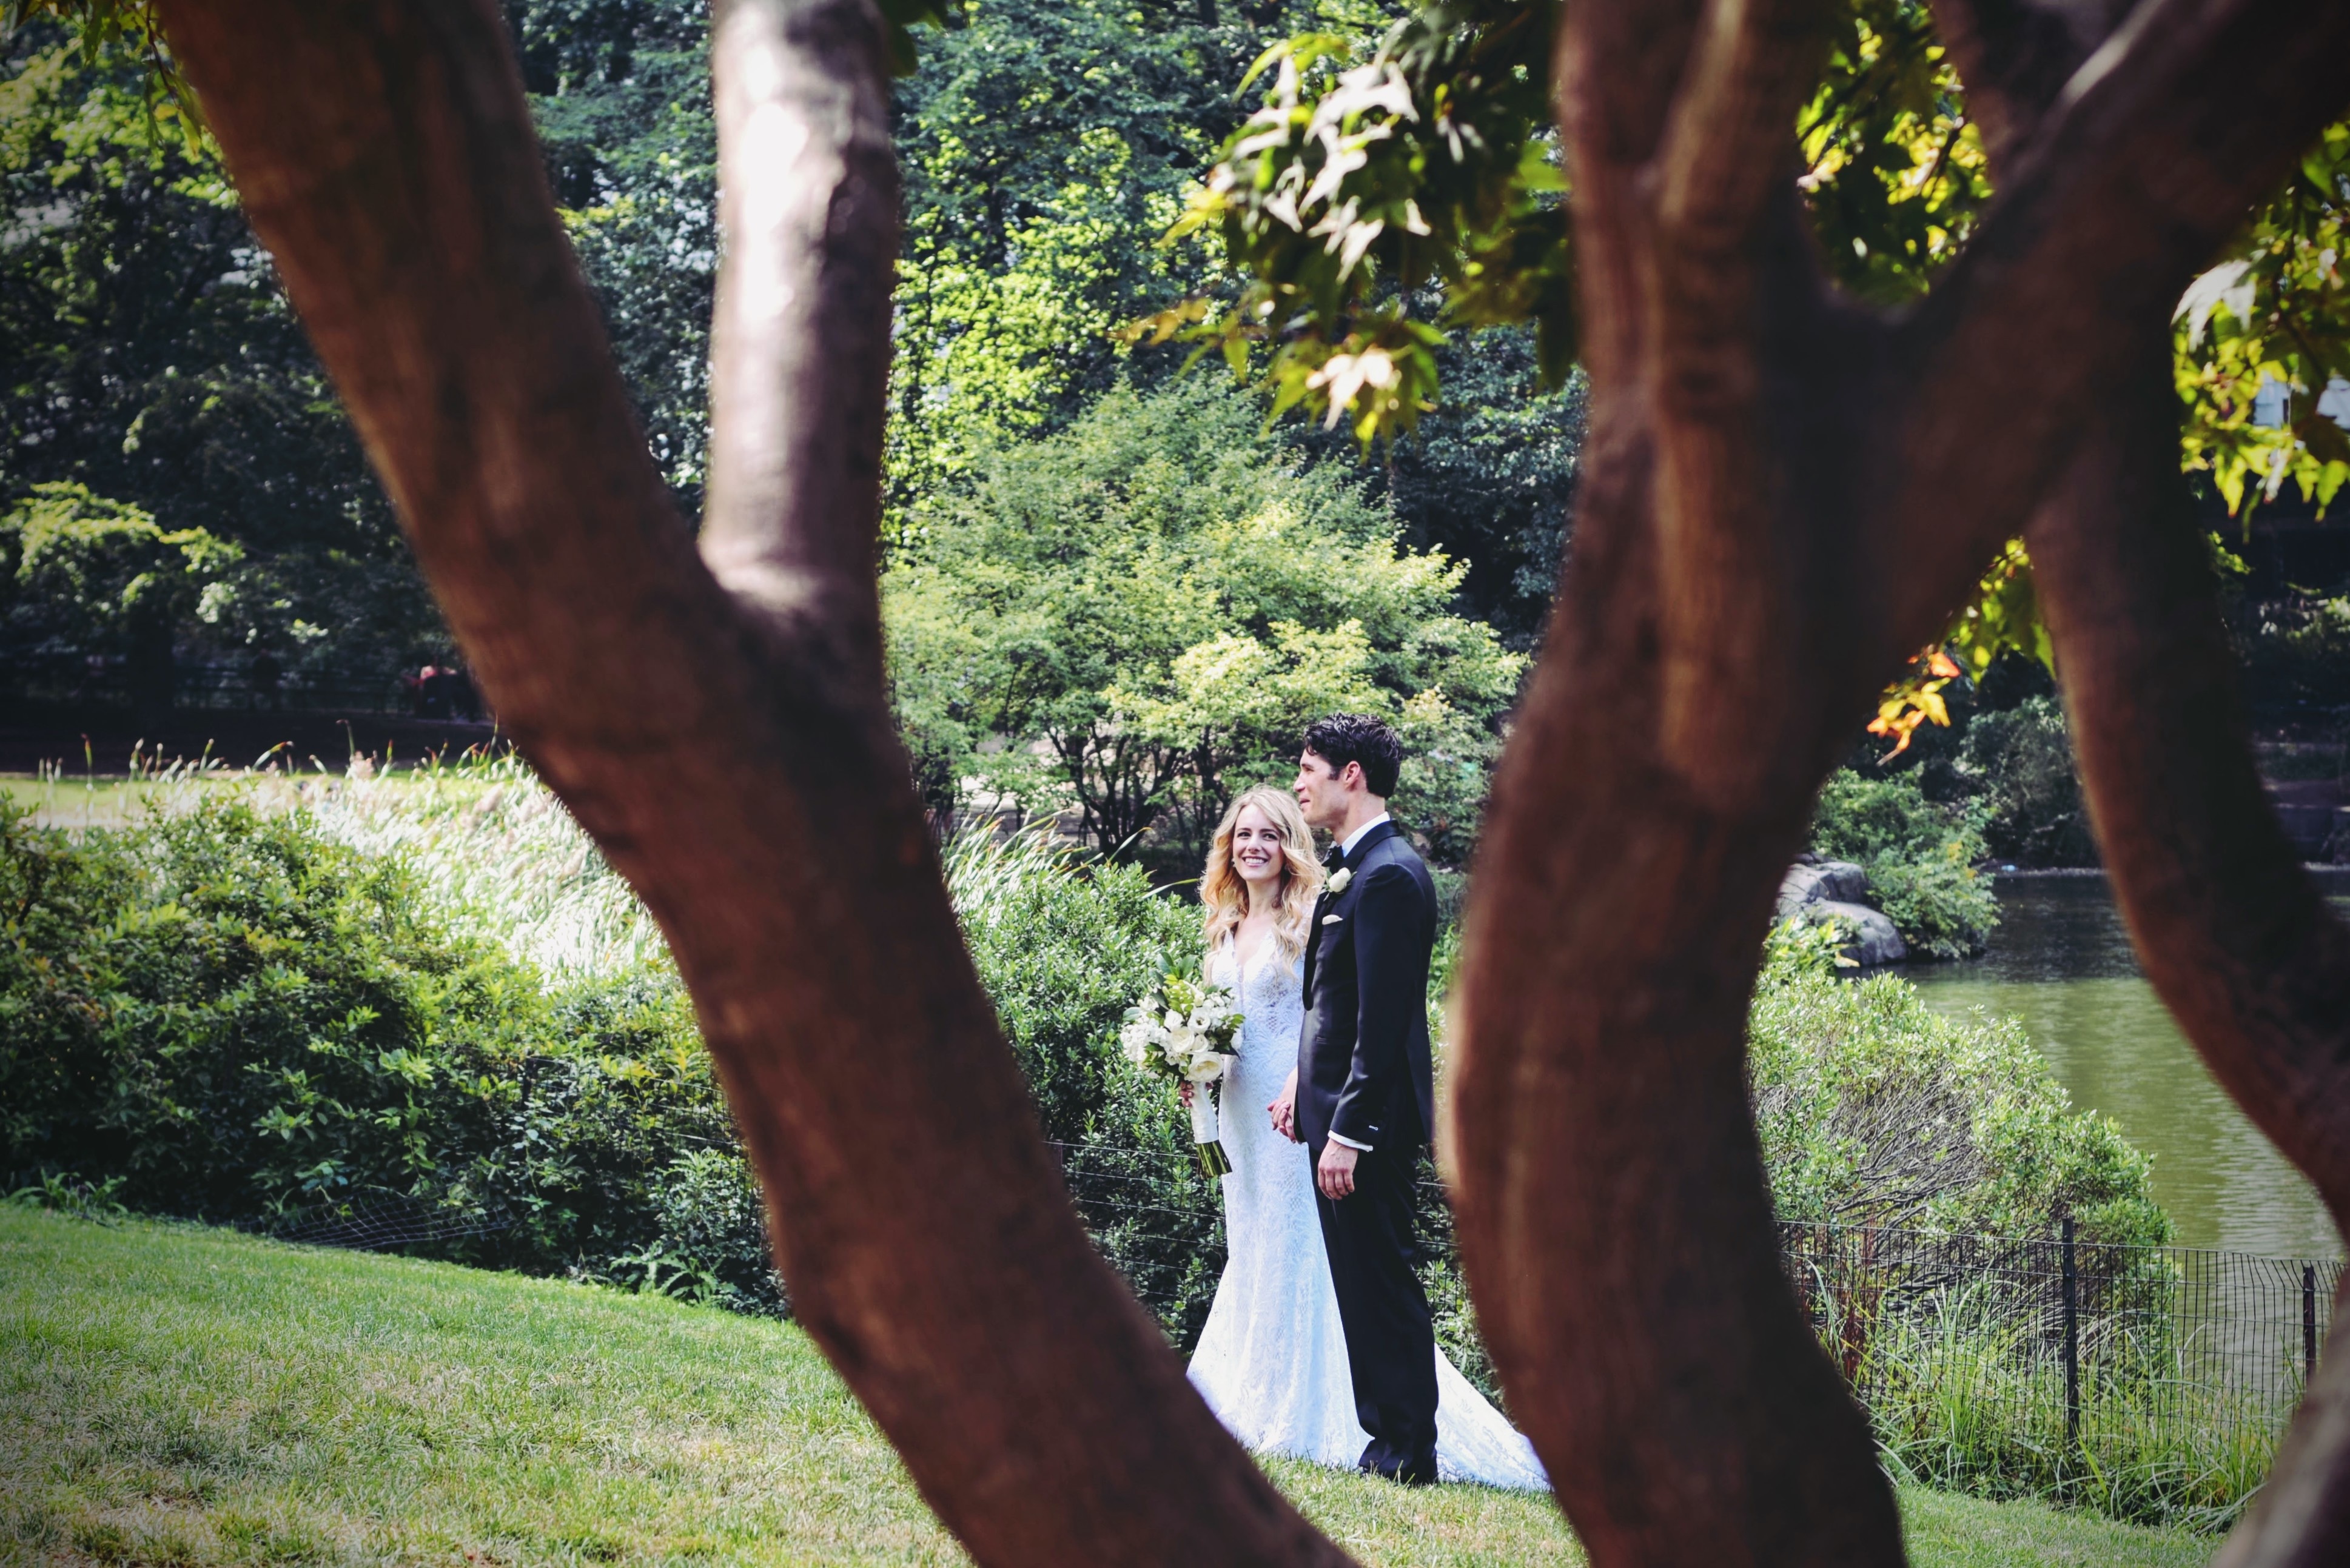
landscape, tree, water, nature, forest, grass, branch, people, growth, plant, wood, lawn, sunlight, leaf, flower, lake, summer, bark, travel, celebration, environment, spring, green, jungle, scenic, autumn, park, couple, botany, garden, wedding, flora, trees, leaves, outdoors, daylight, bushes, tree trunks, woody plant, wedding gown, designer suit